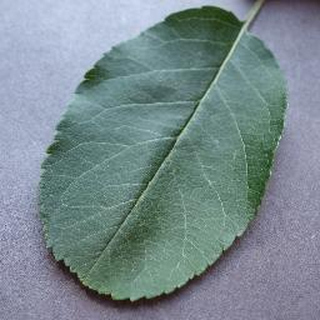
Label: healthy_apple